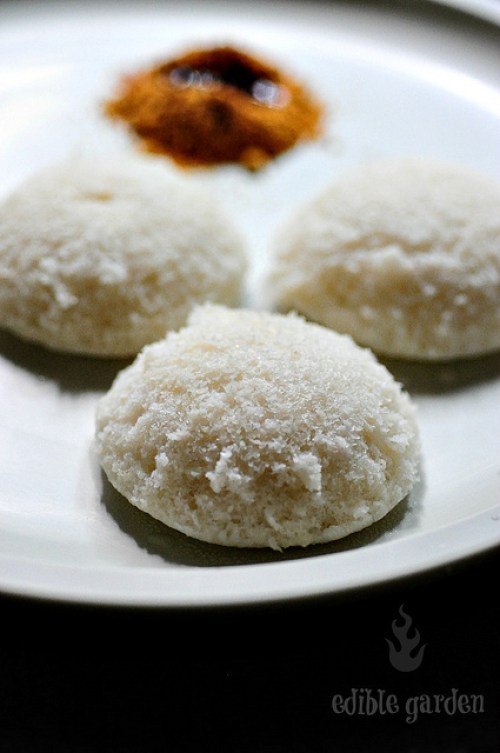
Dish: idli